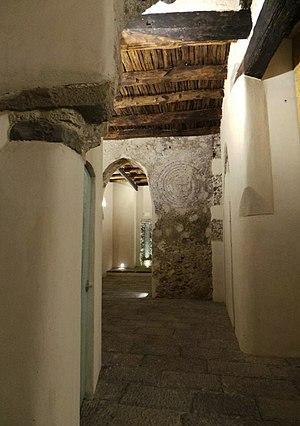
Le Palais Pinto est une demeure du centre historique de Salerne qui abrite au premier étage la Pinacothèque provinciale.